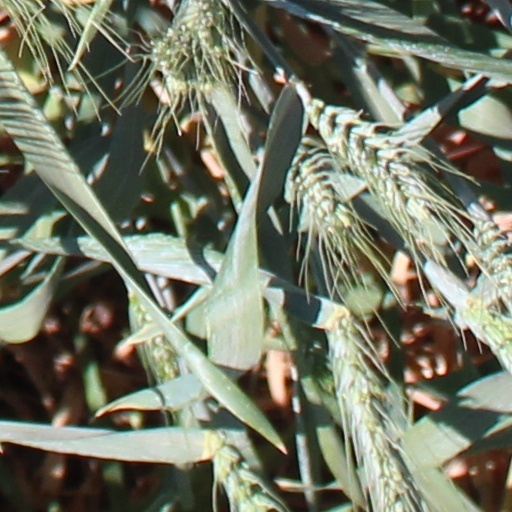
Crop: wheat